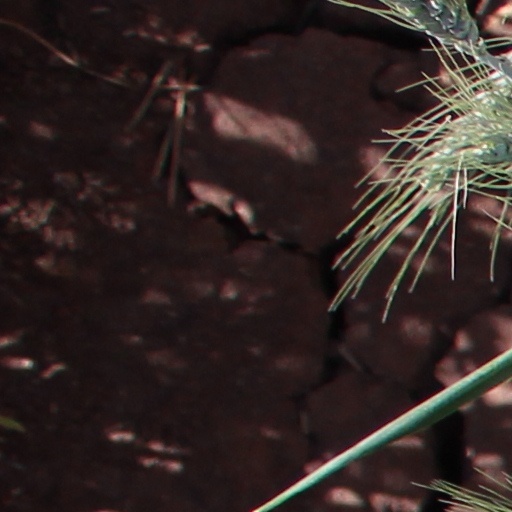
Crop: wheat